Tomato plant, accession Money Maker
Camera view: bottom (45 deg); turntable rotation: 60 degrees
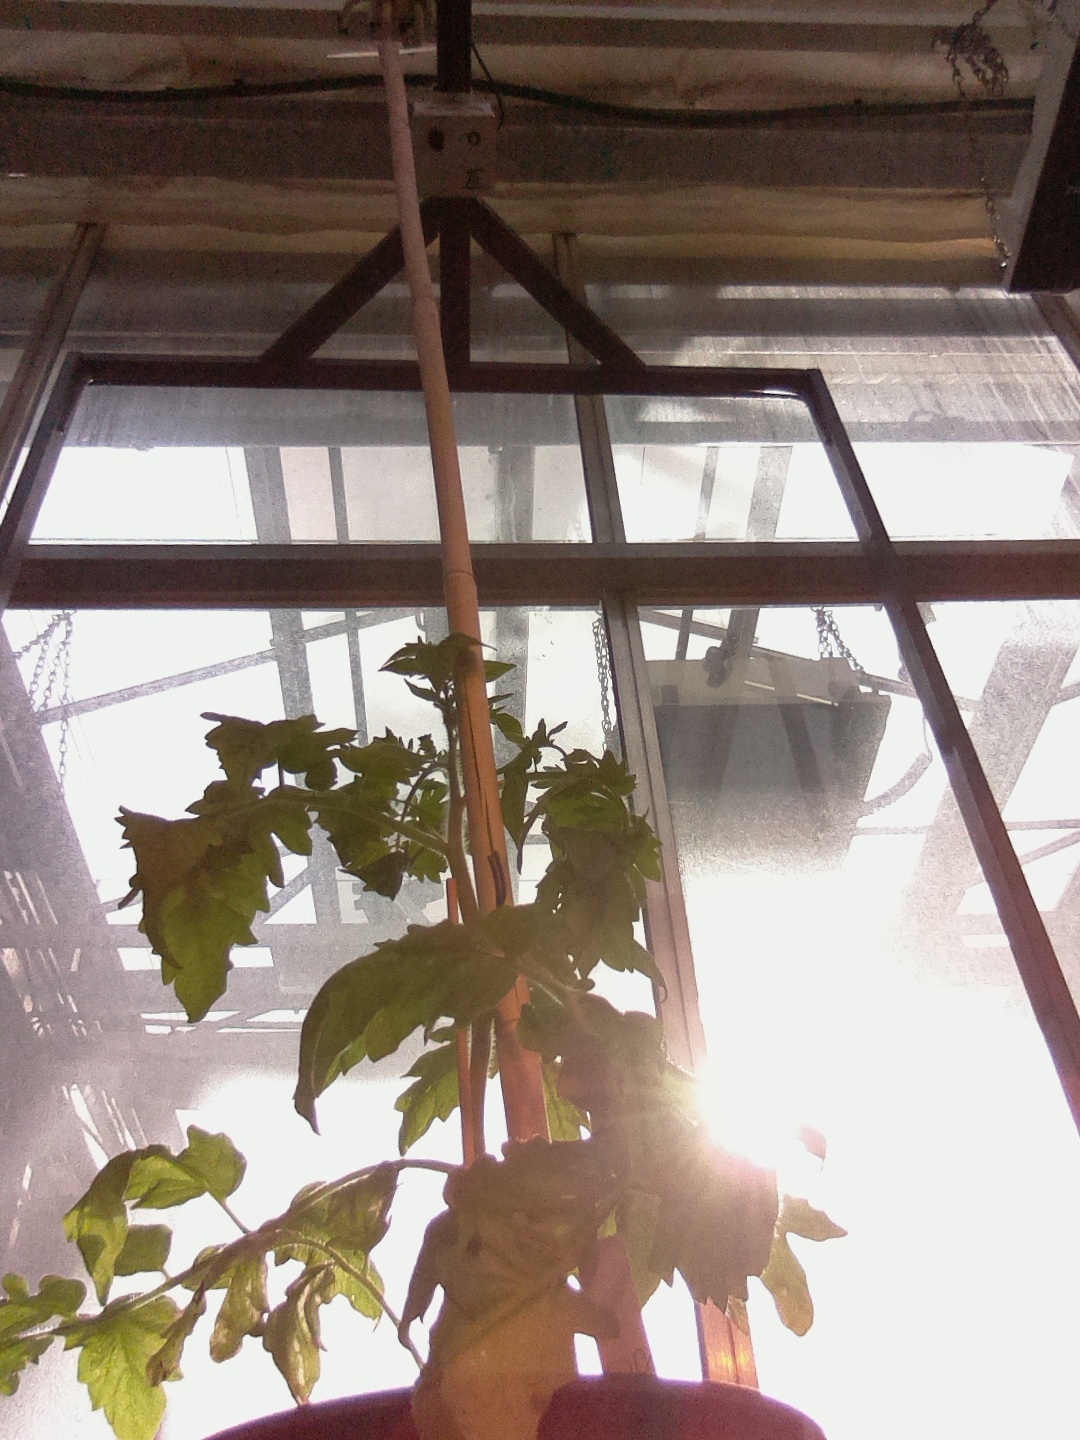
BBCH growth stage 14: 8 of true leaves visible